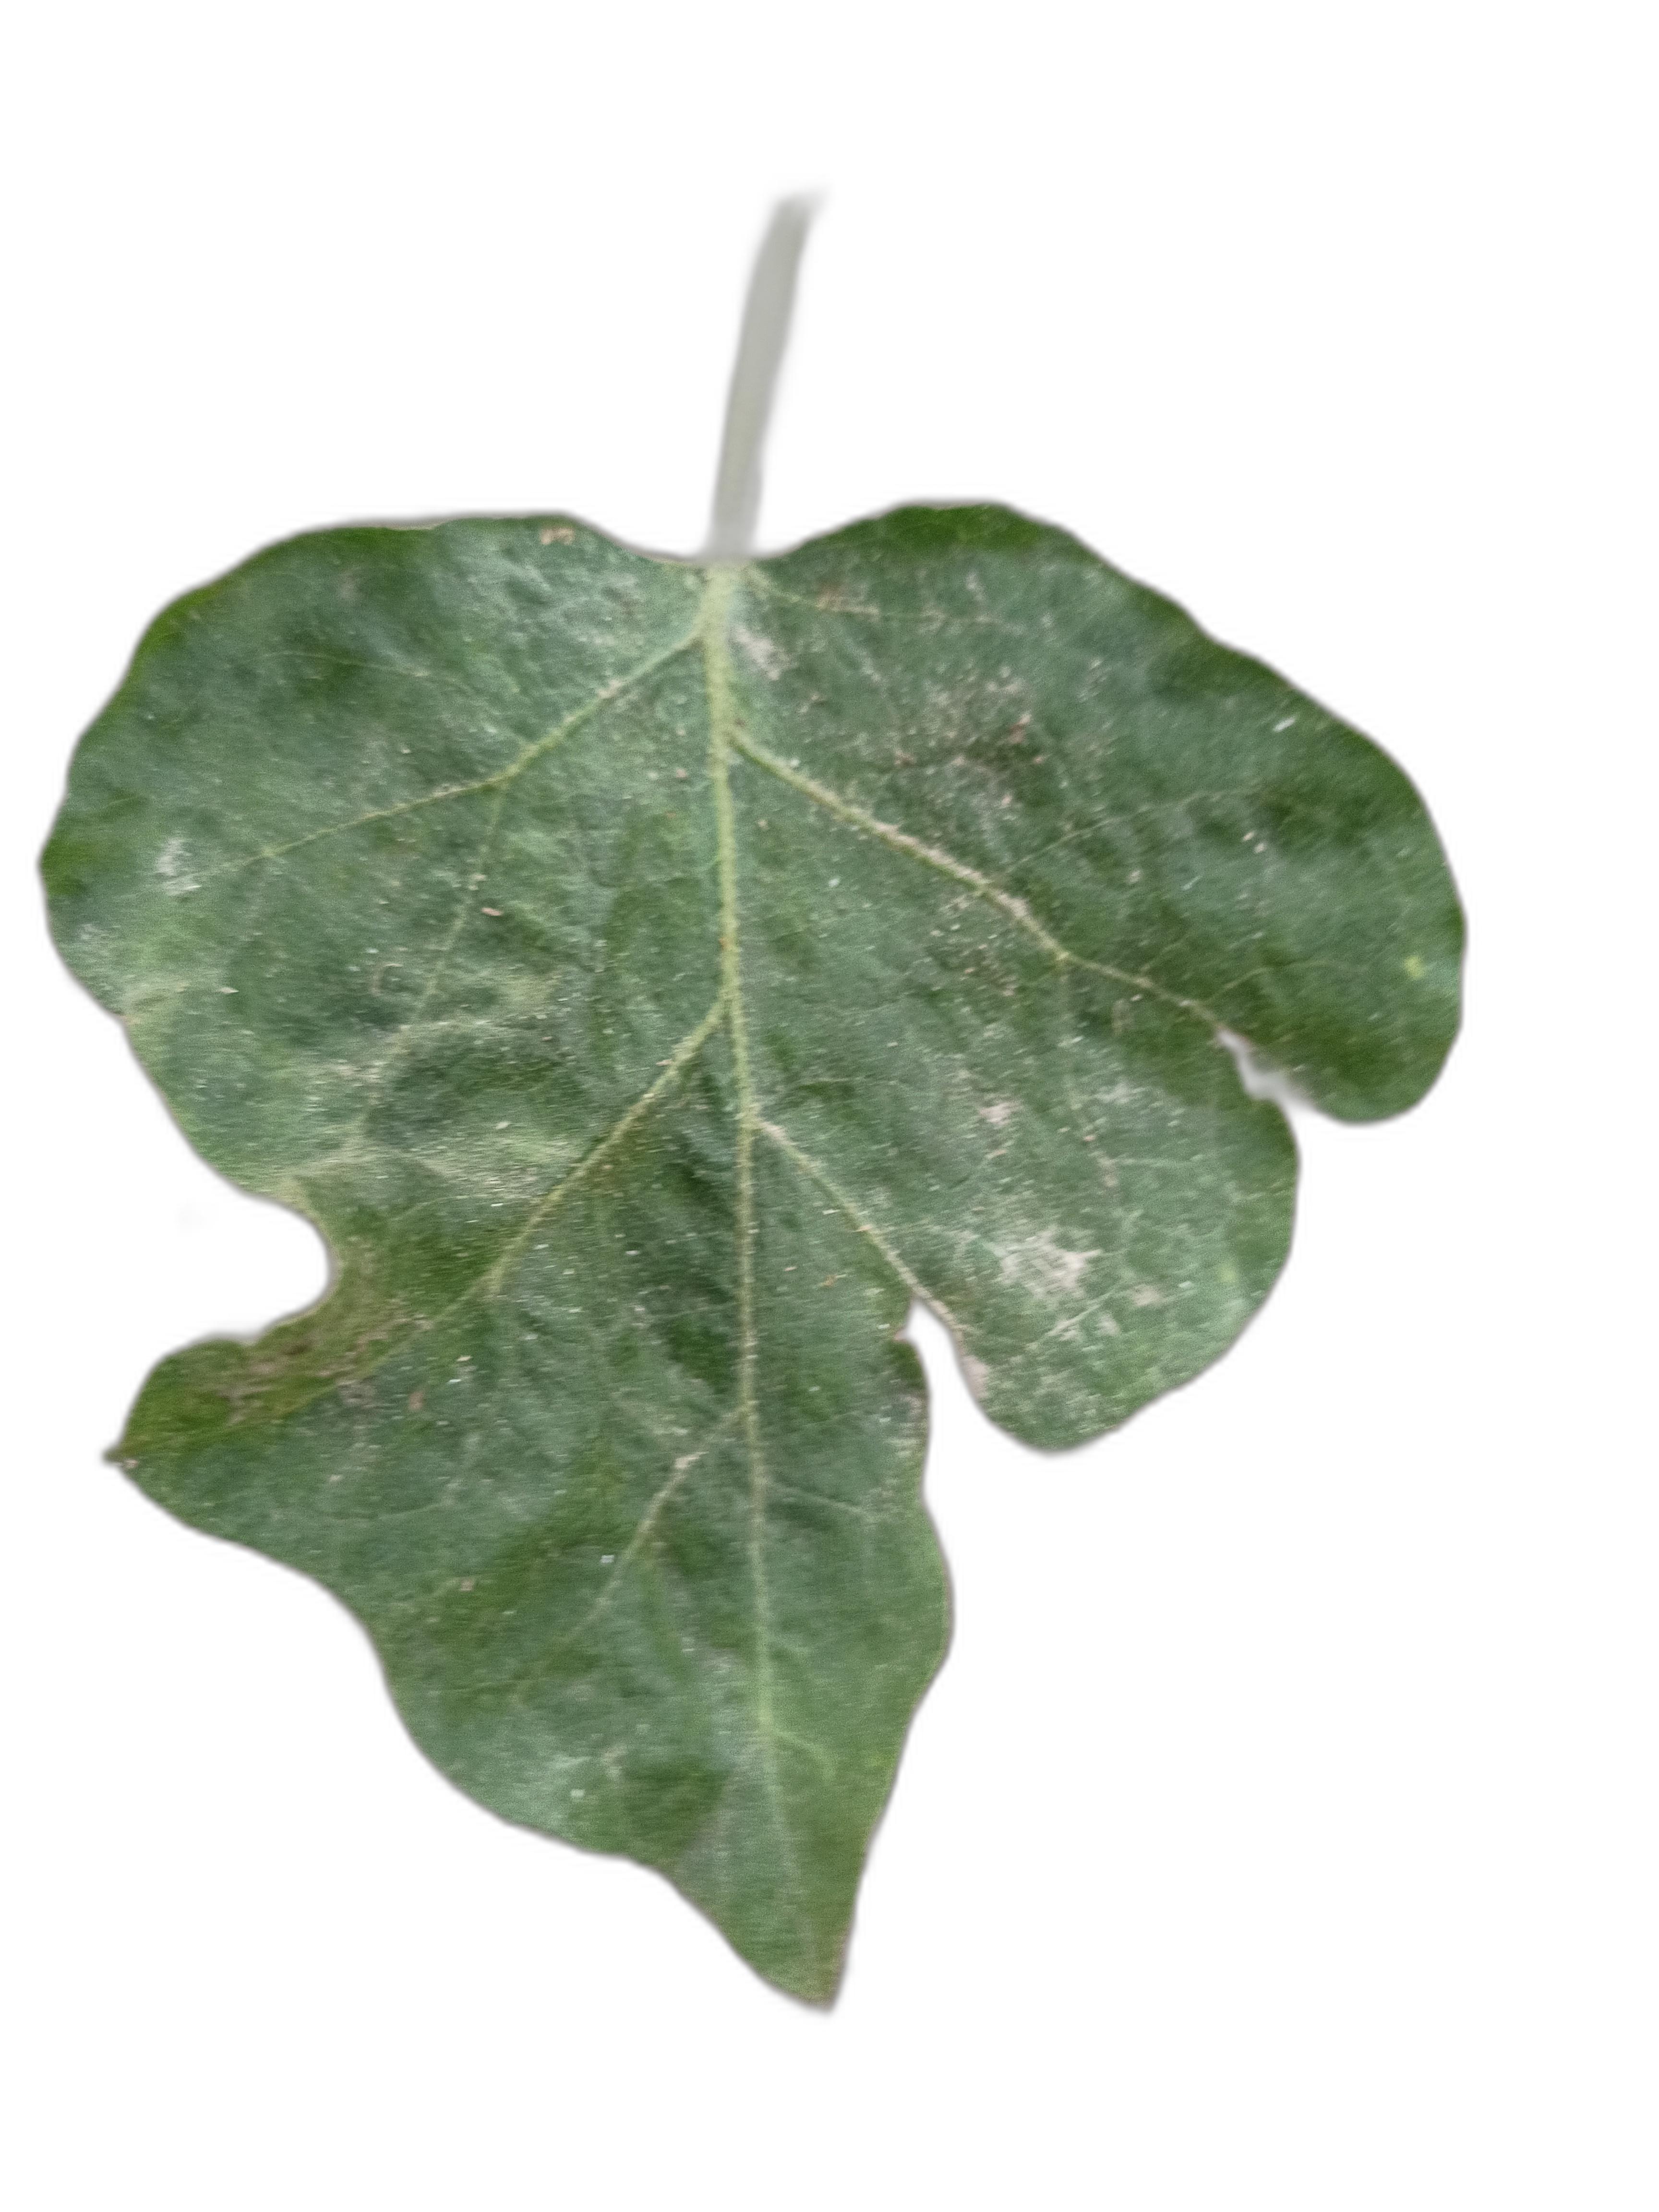
Label: Mosaic Virus Disease